Hanten

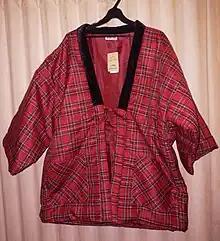
A red on a hanger.

A (also , or ) is a short winter coat and an item of traditional Japanese clothing. The started to be worn, especially by the common people, in the 18th century, during Japan's Edo period (1603-1867).